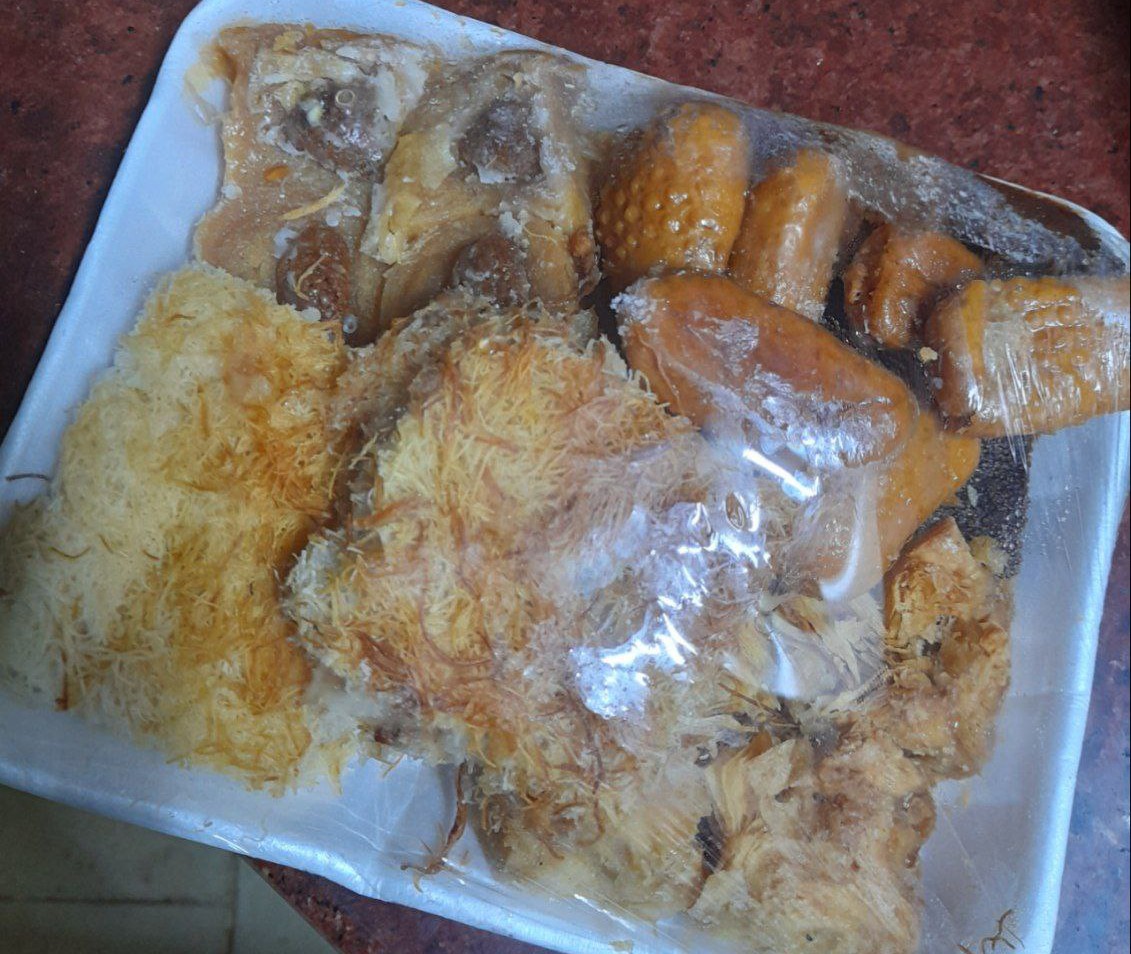
الوصف بالفصحى: صحن بلاستيكي يحوي حلويات سودانية متنوعة
الوصف بالعامية السودانية: صحن باسطة ملفوف بي كيس شفاف
التصنيف: Food & Drinks